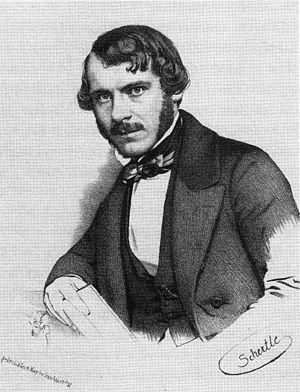
Gustav Mevissen, appelé à partir de 1884 Gustav von Mevissen, est un industriel et homme politique allemand. Après des débuts dans le textile, il investit dans les chemins de fer et dans l'industrie lourde. Pionnier, il fonde également plusieurs banques dont la Darmstädter Bank ainsi que des sociétés d'assurance. Sur le plan politique, il est un des meneurs des libéraux rhénans. Il entre au parlement régional de la Rhénanie prussienne, puis au parlement uni prussien et enfin au parlement de Francfort durant la révolution de mars 1848. En 1866, il intègre la chambre des seigneurs de Prusse, la chambre haute du parlement prussien.